Forest of Birse

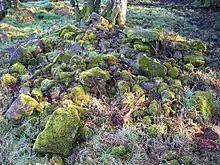

The earliest inhabitants of the forest were mesolithic hunter-gatherers about 8000 years ago. However, the first evidence of settlement comes from the Bronze Age, about 3000 years ago, in the form of field systems, clearance cairns and hut circles, of which there are several good examples in the Forest of Birse. At this time, cereal crops were probably grown on areas that are now covered with heather. At the beginning of the Iron Age there was a climatic deterioration and these farms were probably abandoned at that time and gradually reclaimed by nature. The Forest of Birse remained uninhabited from then until the 17th century.